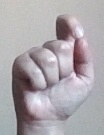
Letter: fa